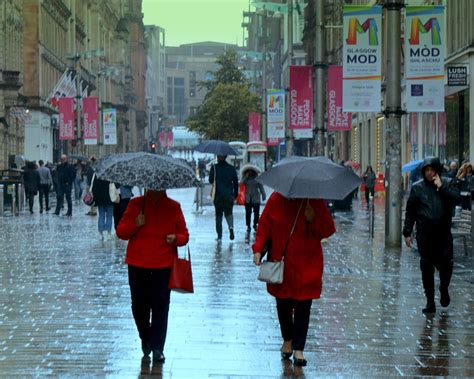
Weather: rain or strom